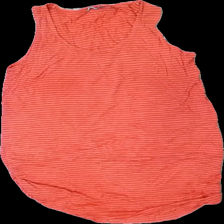
View: front
Type: Top
Category: Ladies
Brand: Missing
Colors: Pink
Material: 100% Viscose
Pattern: Striped
Cut: Long
Season: All
Price range: 50-100
Recommended usage: Reuse